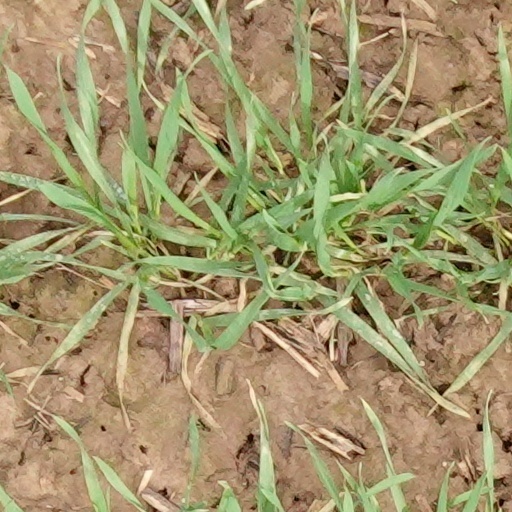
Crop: wheat